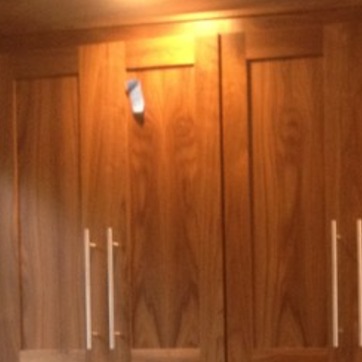
Material: wood